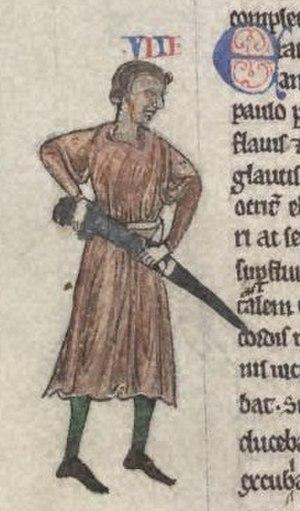
Raymond fitz William FitzGerald, surnommé le Gros, est un capitaine Cambro-Normand lors de l'invasion normande de l'Irlande. Raymond fait partie de la petite troupe de chevalier normands qui parviennent sur la côte sud de l'Irlande avant d'être renforcés par les forces plus importantes de Richard FitzGilbert de Clare. Il est actif lors de la consolidation du pourvoir normand en Irlande avant de se retirer dans ses domaines de Waterford où il meurt à la fin du XIIe siècle